Ann Welch

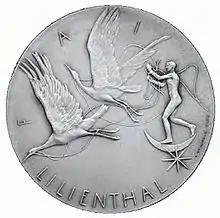
Lilienthal medal

When the Second World War broke out, Ann enrolled in the Air Transport Auxiliary, on 1 December 1940, reaching the rank of Pilot First Officer. She was able to ferry many types of aircraft including Spitfires, Hurricanes, Blenheims and Wellingtons from the factories to their operational units.